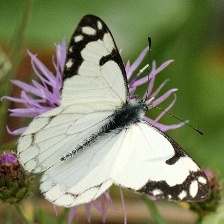
Species: PINE WHITE
Butterfly family (ImageNet category): cabbage_butterfly